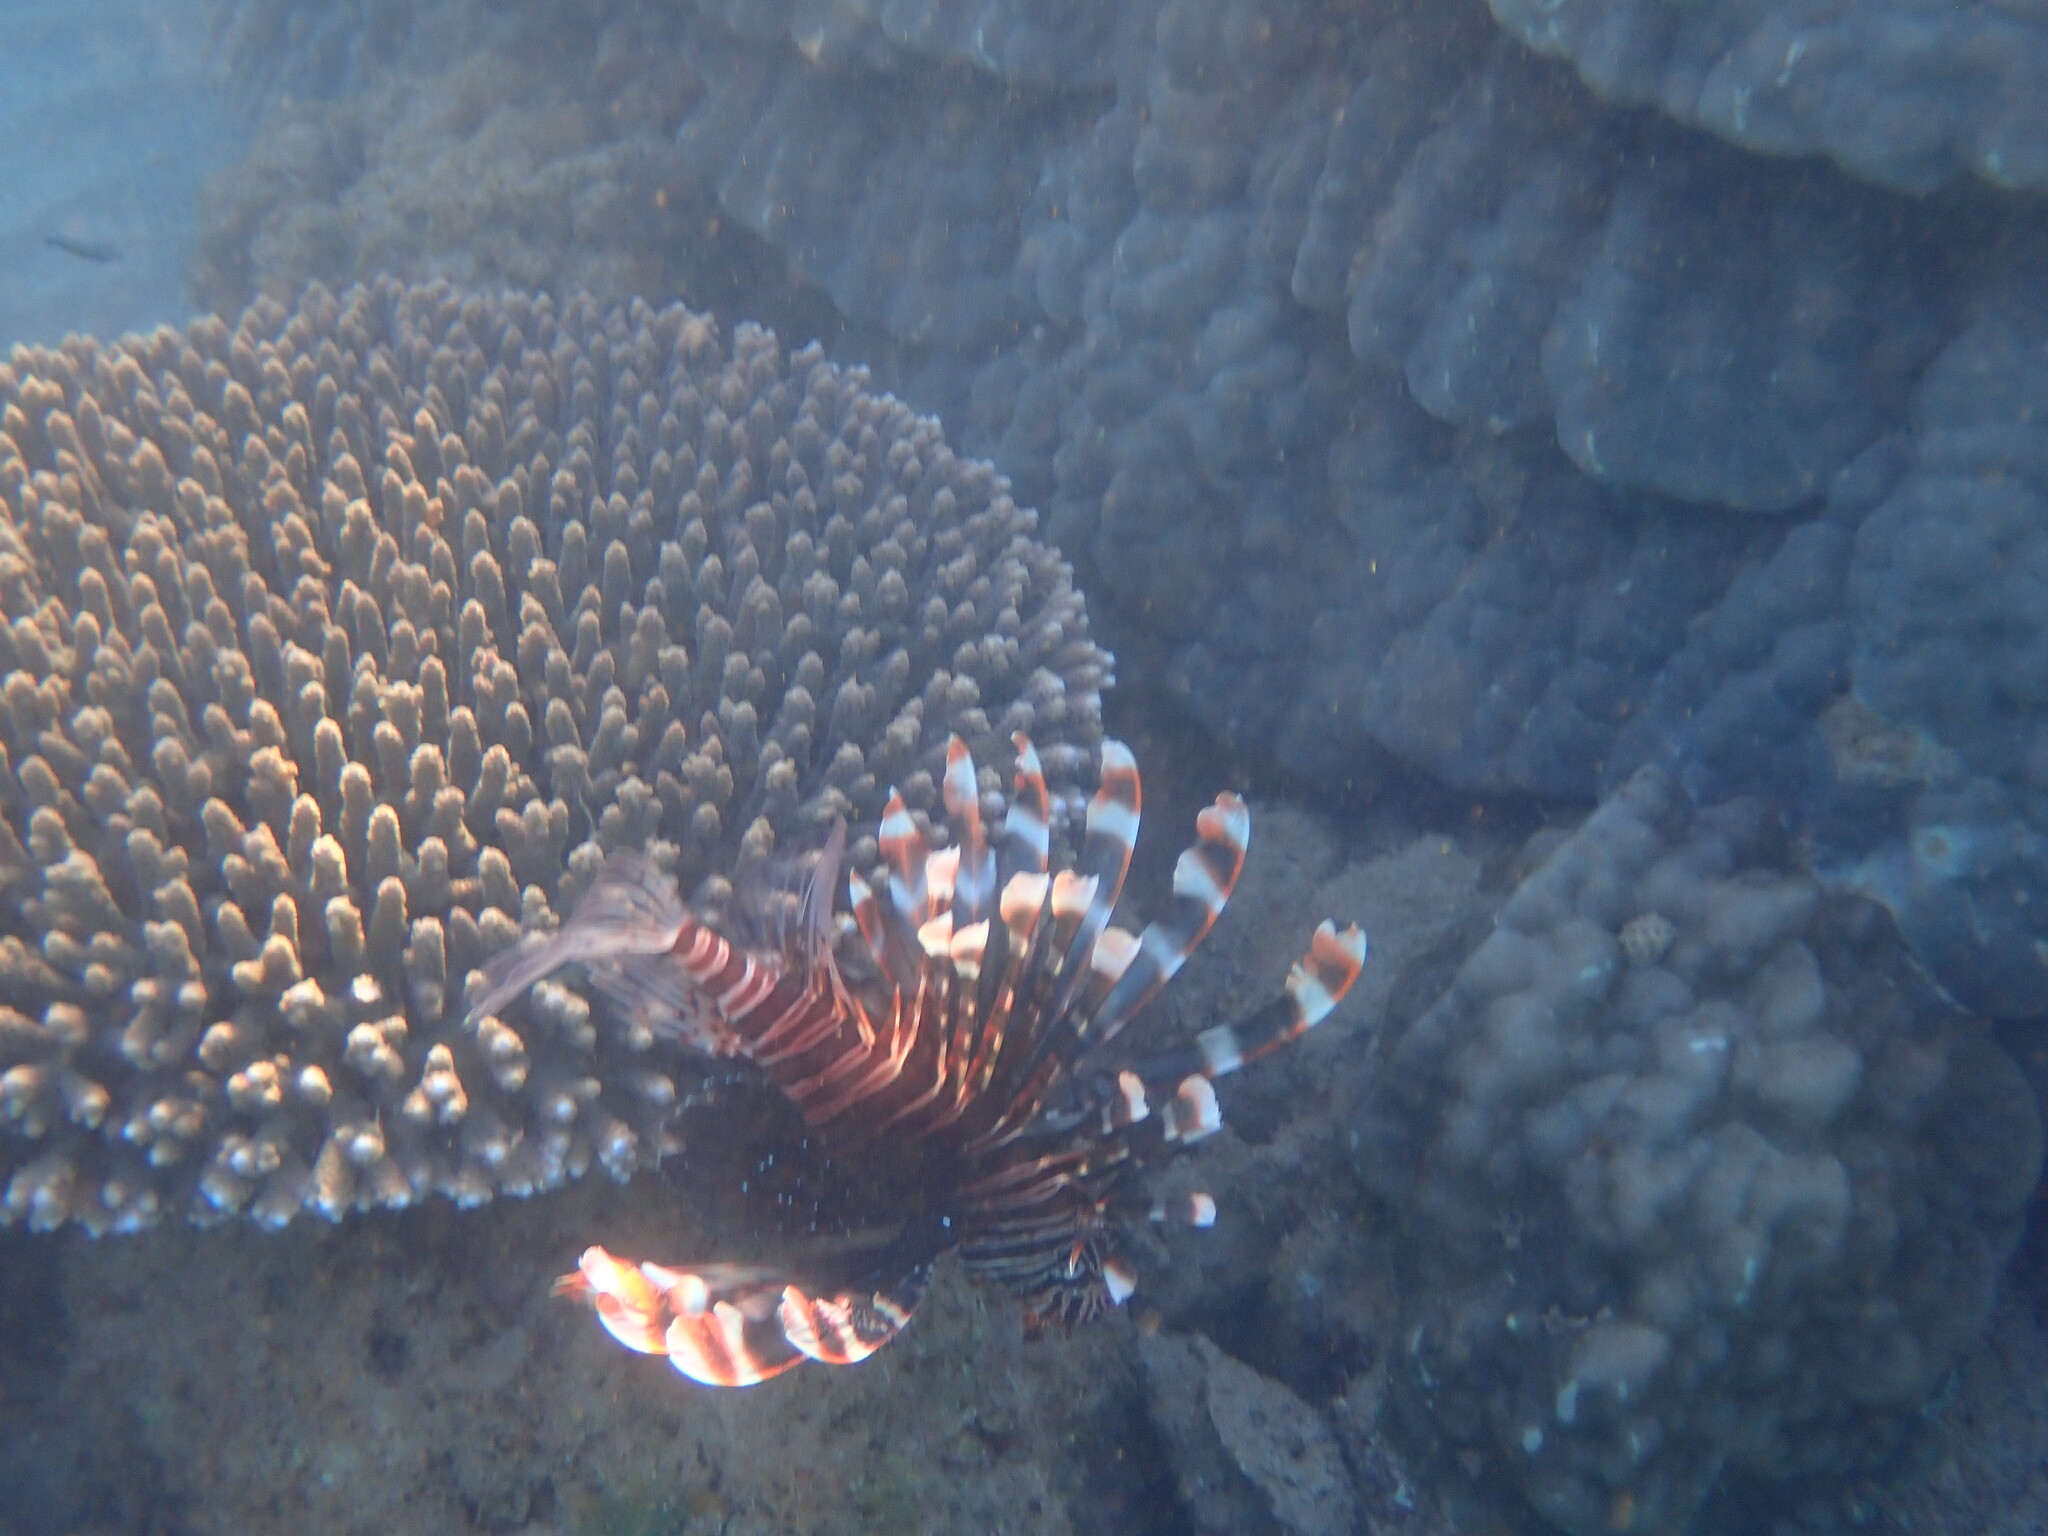
Pterois volitans (Red Lionfish)